Inner Mongolia incident

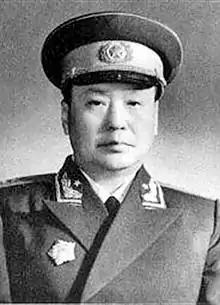

On 16 May 1966, the Cultural Revolution was officially launched in mainland China by Mao Zedong with the help of Cultural Revolution Group. From 7 June to 20 July 1966, Ulanhu, then Chairman of China's Inner Mongolia Autonomous Region, was accused of being an "anti-Party activist" and was persecuted. At the time, Ulanhu was also criticized by top leaders such as Liu Shaoqi and Deng Xiaoping, whom themselves were soon to be persecuted as well in the Cultural Revolution. On 16 August 1966, Ulanhu was dismissed from his official positions and was placed under house arrest in Beijing. Some of his close affiliates such as Ji Yatai were also persecuted.